Mandate for Palestine

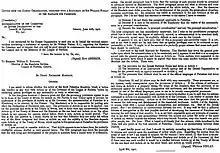
1921 Zionist Organization legal argument, written by barrister William Finlay about the Mandate for Palestine and Article 22 of the Covenant of the League of Nations

Under the terms of the 1915 McMahon-Hussein Correspondence and the 1916 Sykes–Picot Agreement, Transjordan was intended to become part of an Arab state or a confederation of Arab states. British forces retreated in spring 1918 from Transjordan after their first and second attacks on the territory, indicating their political ideas about its future; they had intended the area to become part of an Arab Syrian state. The British subsequently defeated the Ottoman forces in Transjordan in late September 1918, just a few weeks before the Ottoman Empire's overall surrender.